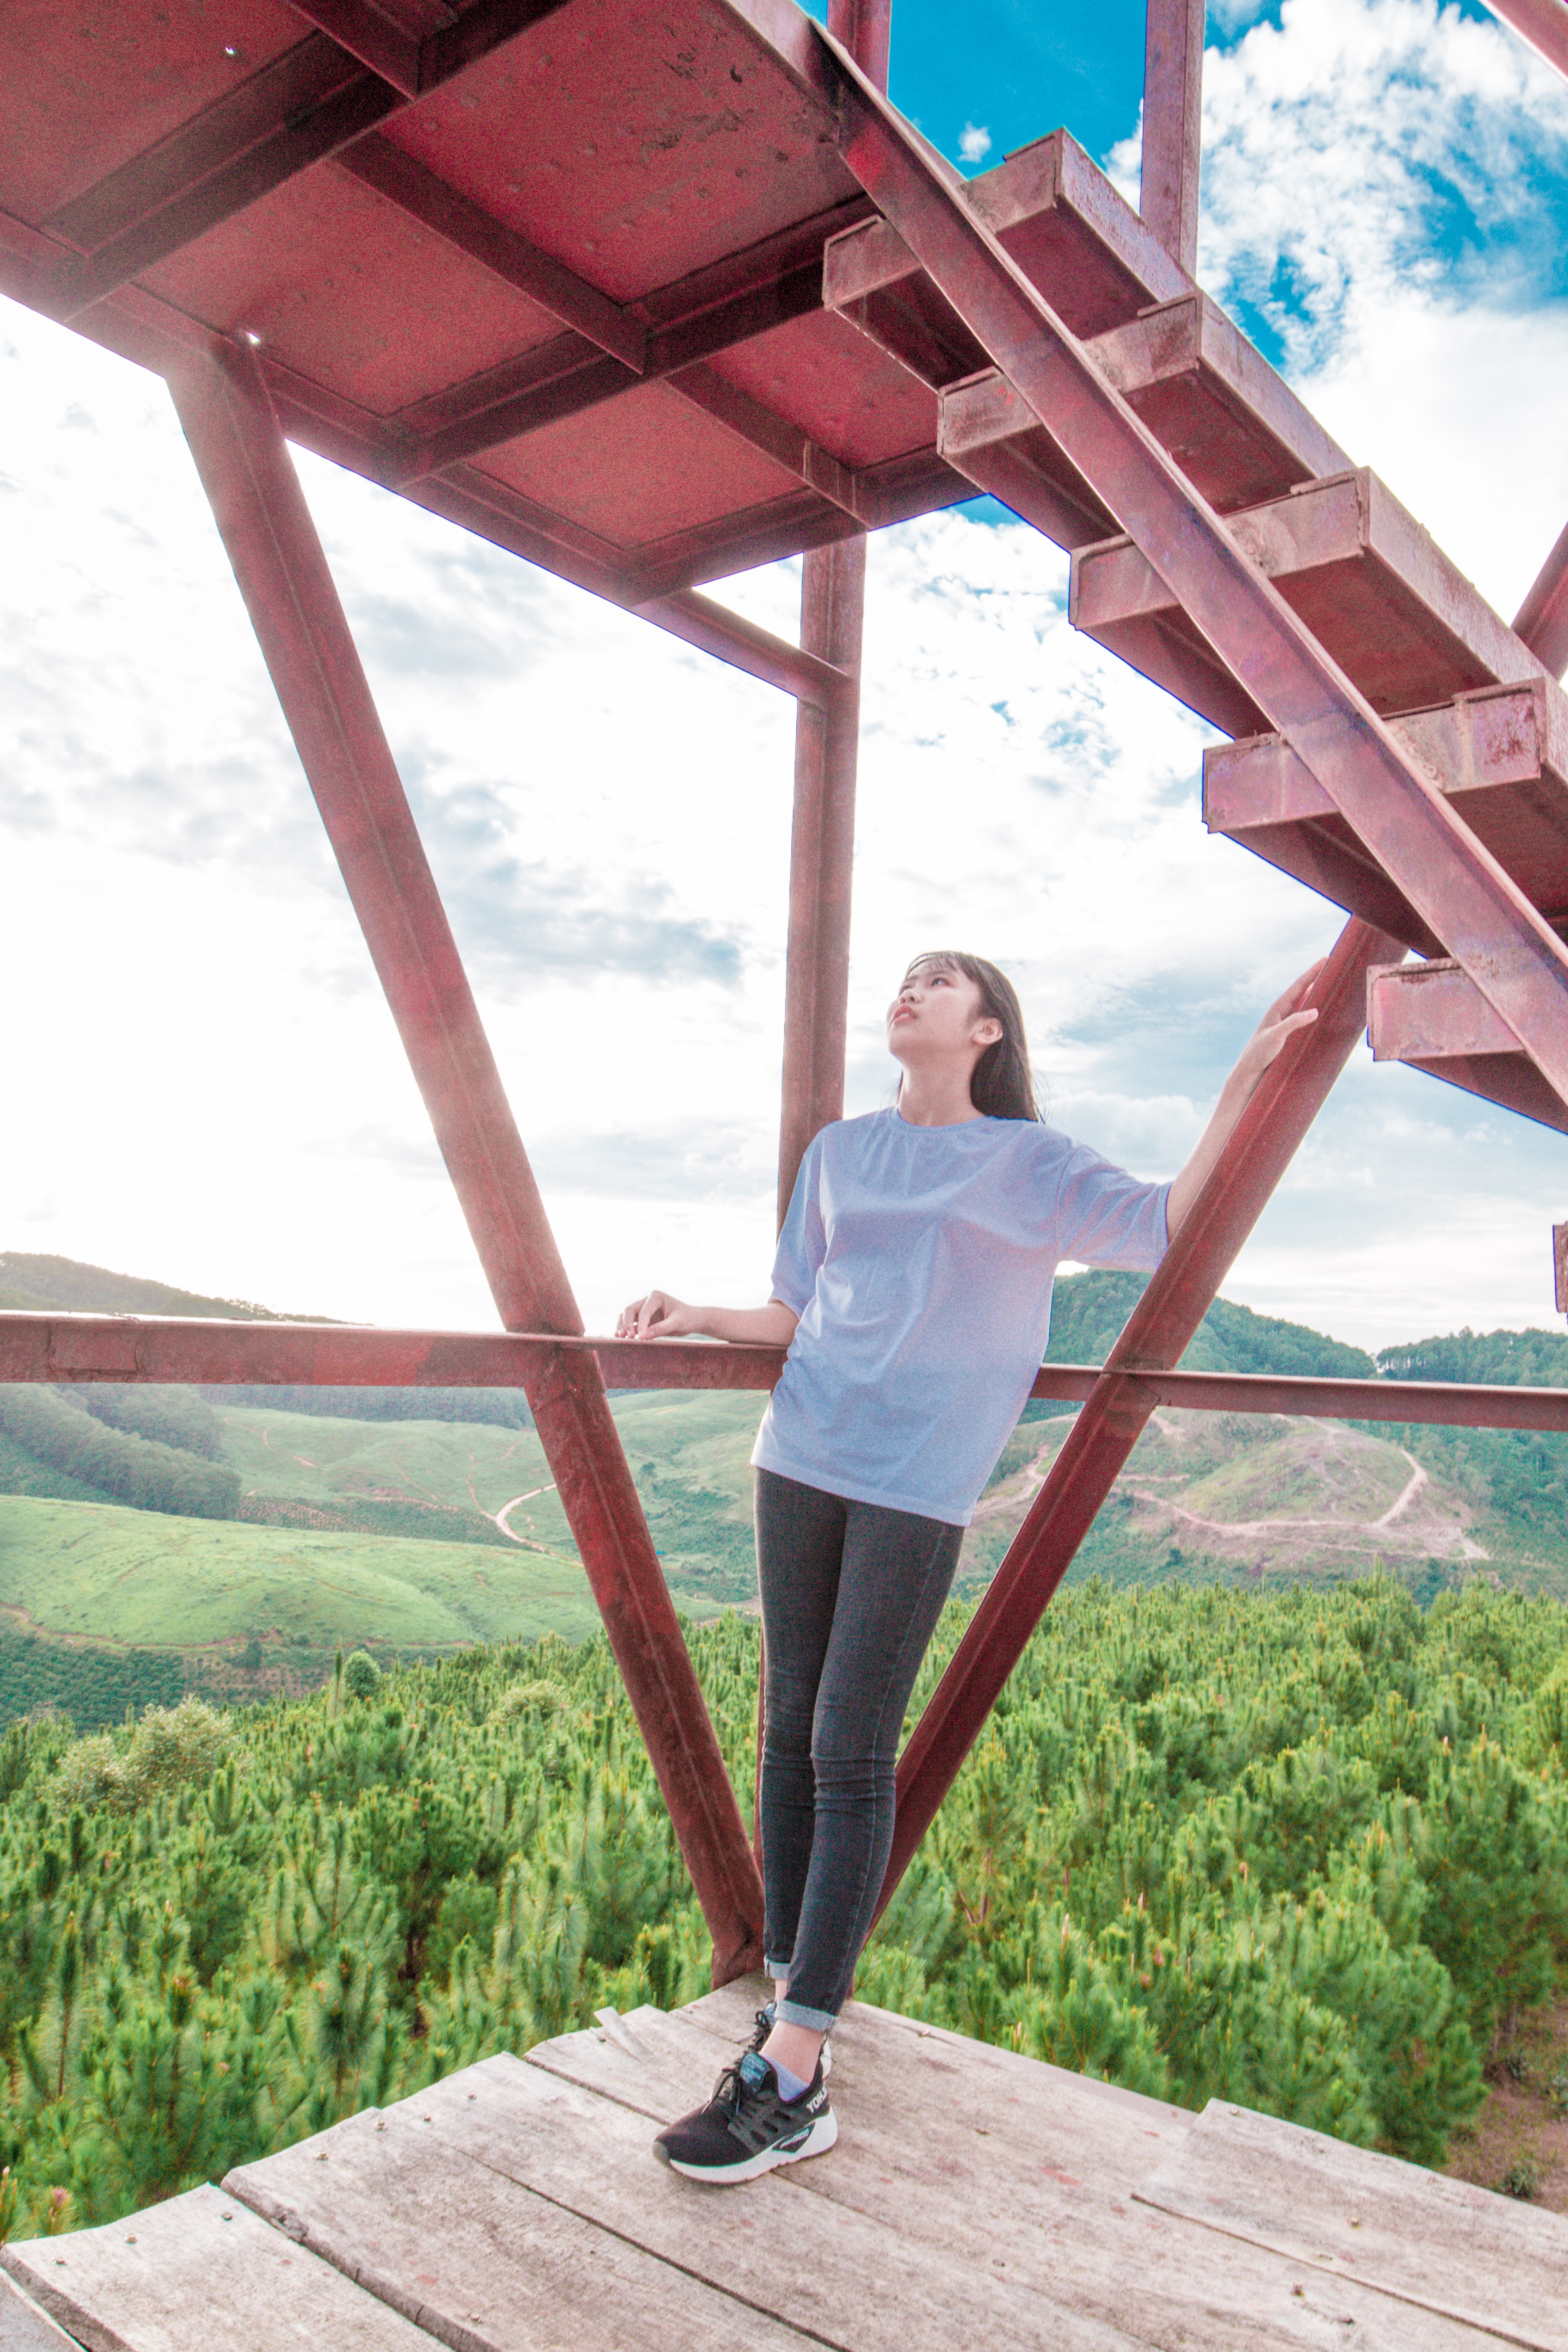
red, tree, vacation, grass, leisure, architecture, house, photography, plant, roof